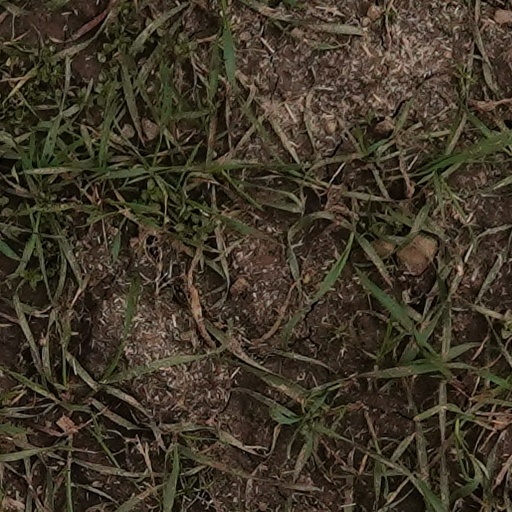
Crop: wheat